Suella Braverman

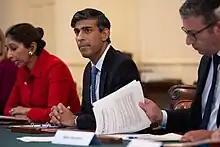
Braverman with Prime Minister Rishi Sunak on 12 October 2023

There were demands by Labour and the Liberal Democrats, as well as Conservative MP Caroline Nokes, for an inquiry into Braverman's return to the cabinet despite the alleged security breach. The government did not launch an inquiry into Braverman. The Public Administration and Constitutional Affairs Select Committee was strongly critical of the decision to reappoint Braverman. The committee stated that reappointing Braverman created a dangerous precedent. Leaking restricted material "is worthy of significant sanction under the new graduated sanctions regime (...) including resignation and a significant period out of office." The committee also stated a later change in prime minister should not allow a minister to return to office in a shorter period. "To allow this (...) does not inspire confidence in the integrity of government nor offer much incentive to proper conduct in future."